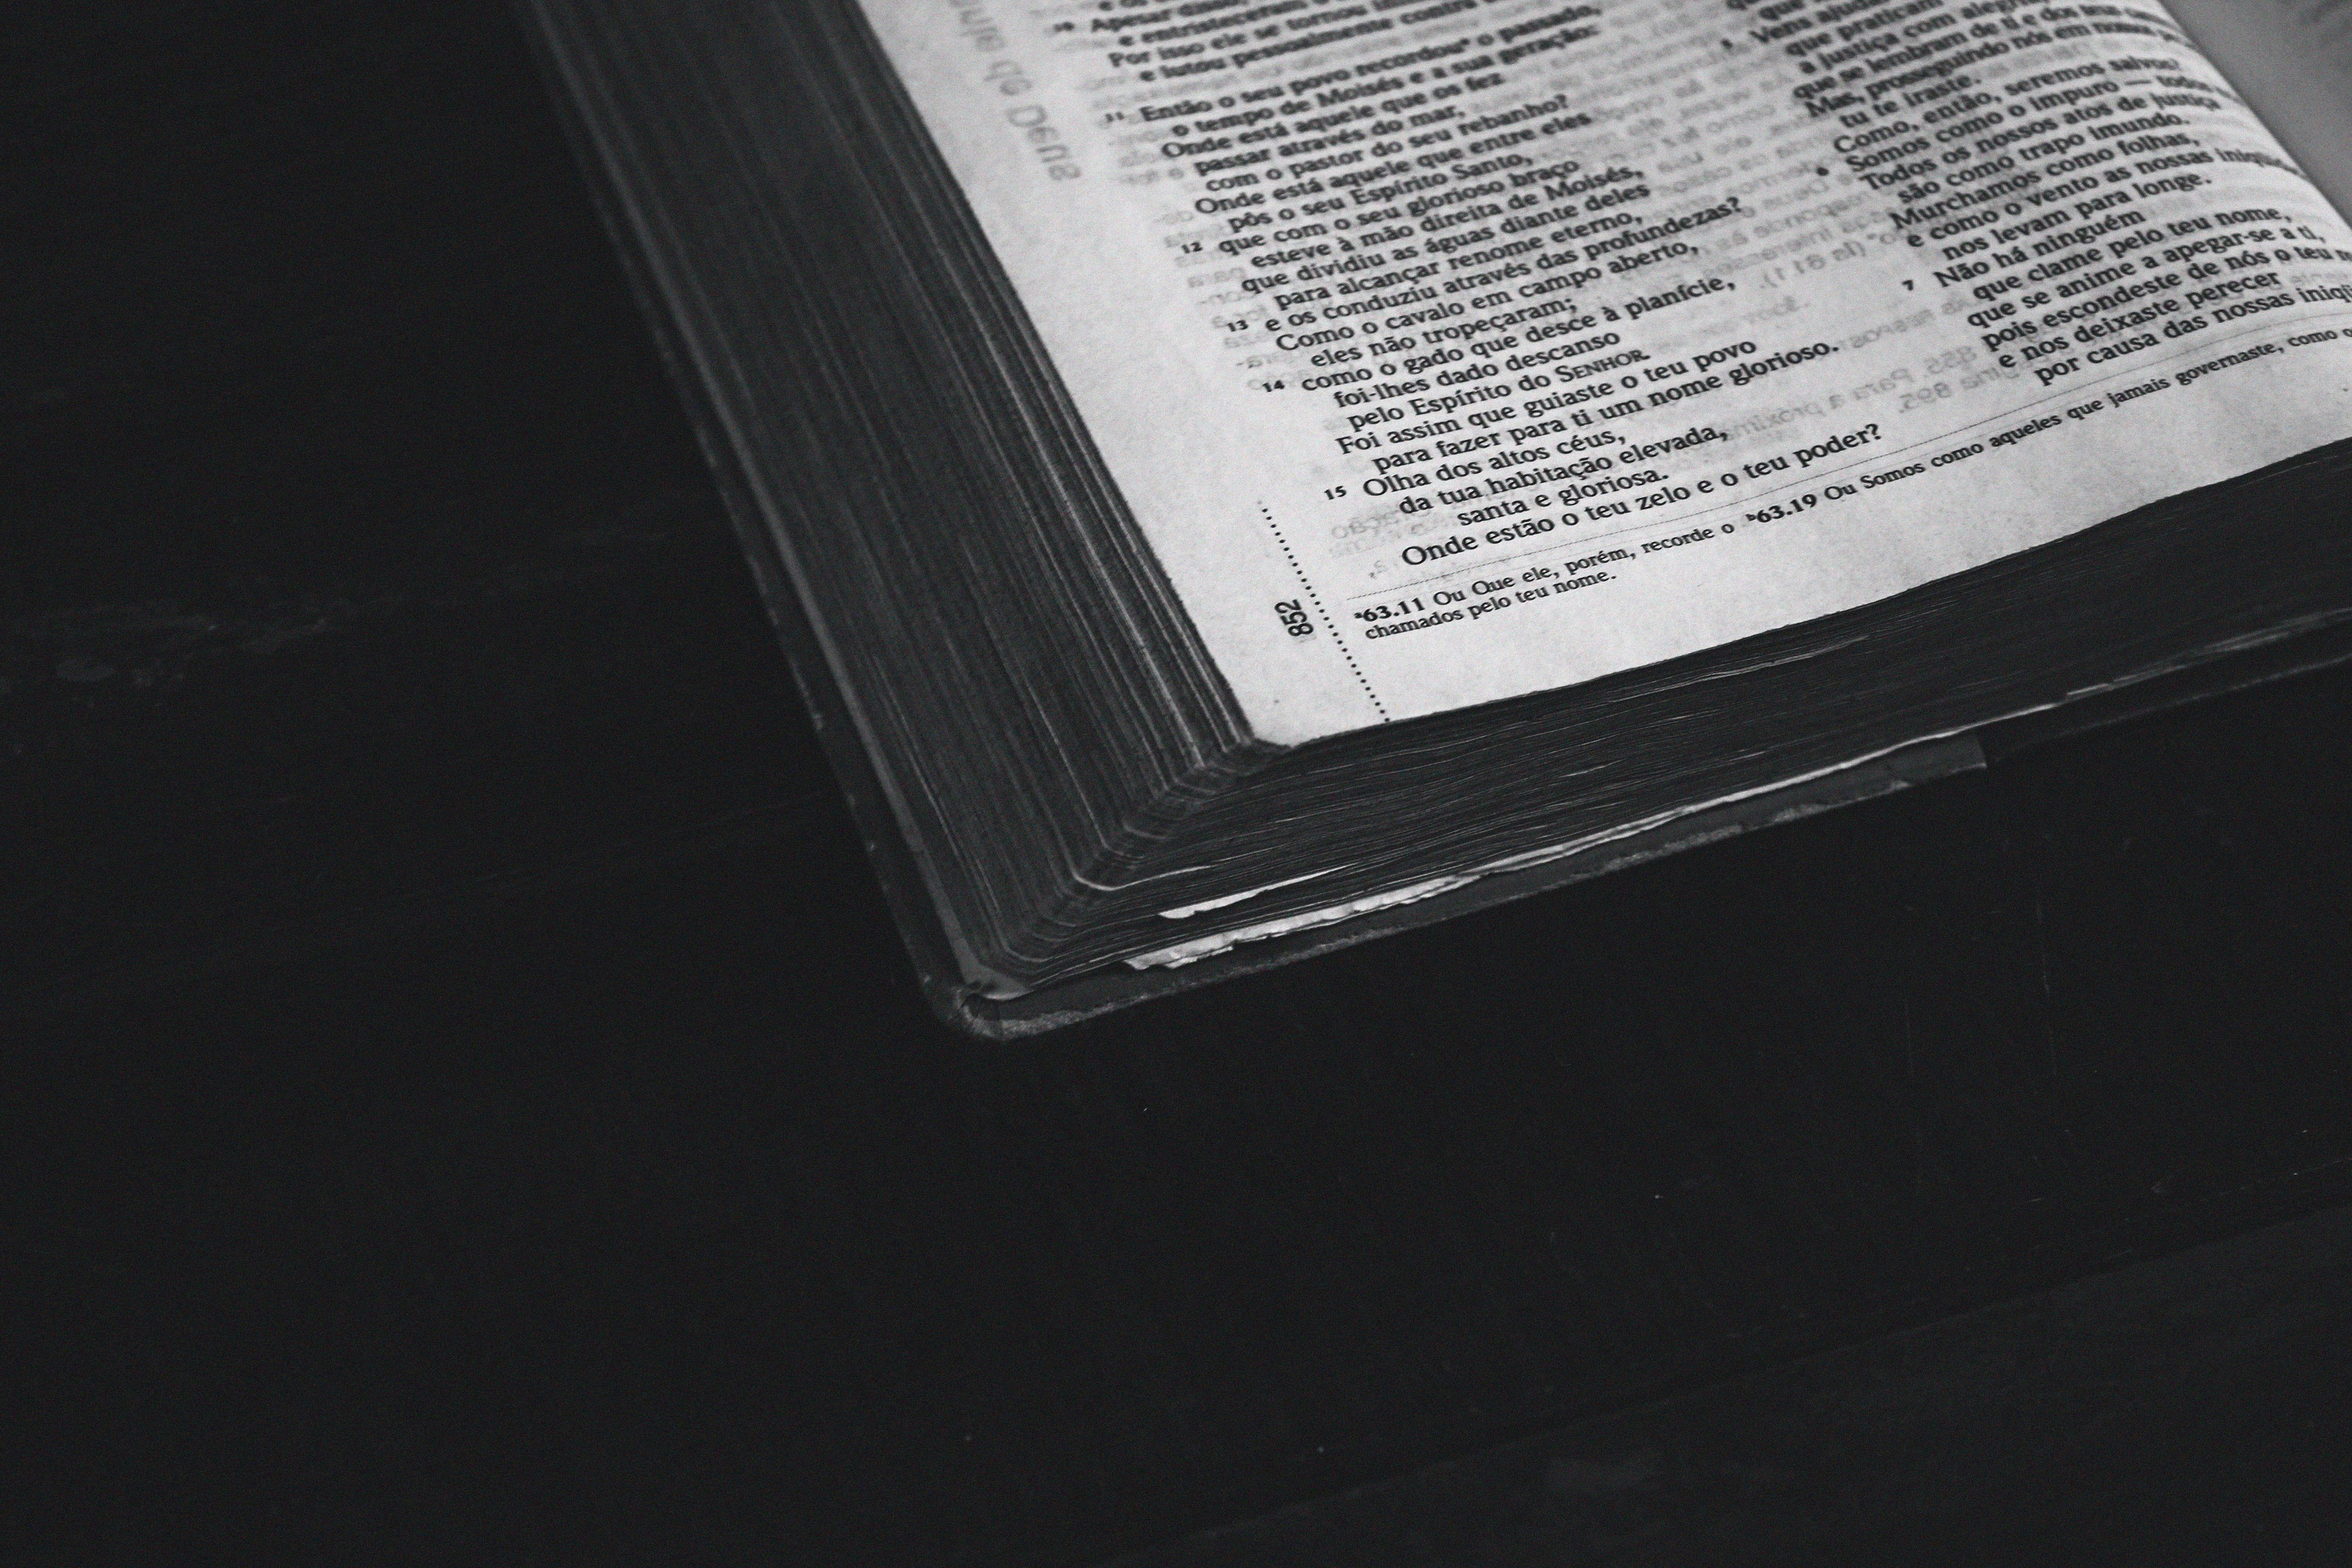
black, brand, text, document